Sawtooth Ridge

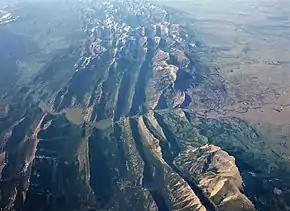
Aerial view of Lewis Overthrust, looking north. Sawtooth Ridge prominent in lower right corner.

Sawtooth Ridge is composed of sedimentary rock laid down during the Precambrian to Jurassic periods. Formed in shallow seas, this sedimentary rock was pushed east and over the top of younger rock during the Laramide orogeny. The Lewis Overthrust extends over from Mount Kidd in Alberta, south to Steamboat Mountain which is located 18 miles south of Sawtooth Ridge, which places Sawtooth Ridge within the southern extent of the Lewis Overthrust.